Anthony Chenevix-Trench

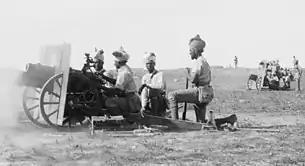
The battery received two smaller 3.7-inch mountain howitzers when some of the 6-inch guns were captured by the Japanese during the chaotic retreat through Malaya.

The regiment, made up of four batteries, was stationed in Singapore, the most important British naval base in the Far East. Each battery was made up of 180 men with four British officers; Chenevix-Trench's battery was the 24th (Hazara) Mountain Battery, which had recently been re-equipped with 6-inch howitzers. By the time Japan attacked Malaya in early December 1941, Chenevix-Trench had been promoted to battery captain, and the battery was hundreds of miles further north in Jitra near the Malayan border with Siam, supporting the 11th Indian Division in defence of the Alor Star airfield. They were soon forced to withdraw in the face of the Japanese offensive, and then became part of the general retreat southwards through Malaya as the British forces risked being outflanked by Japanese amphibious landings. Massive Japanese air superiority put an end to the British naval counter-strike by sinking the battleship HMS "Prince of Wales" and the battlecruiser HMS "Repulse", which had been sent to attack the Japanese transport ships.